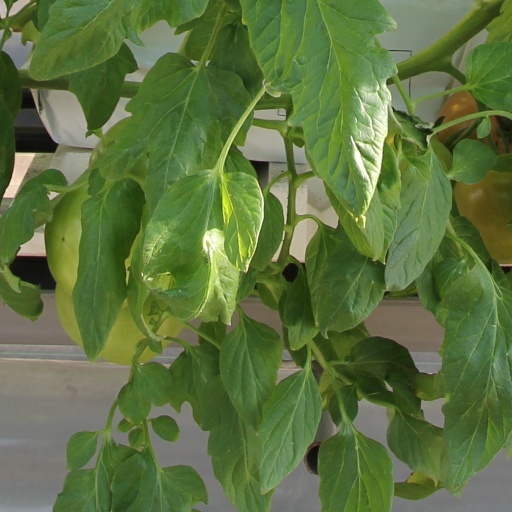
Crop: tomato